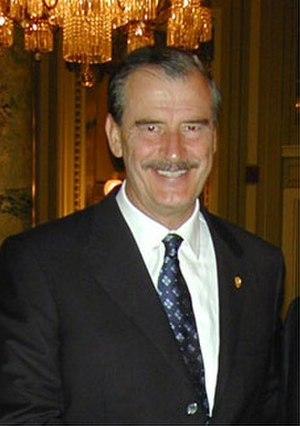
L'histoire du Mexique, qui a commencé à être écrite à l'époque mésoaméricaine, s'étend sur plus de deux millénaires, depuis les plus anciens vestiges d'écriture olmèque. Le peuplement humain du Mexique, quant à lui, remonte à l'époque préhistorique ; sa datation historique communément admise est d'au moins 12 000 ans.